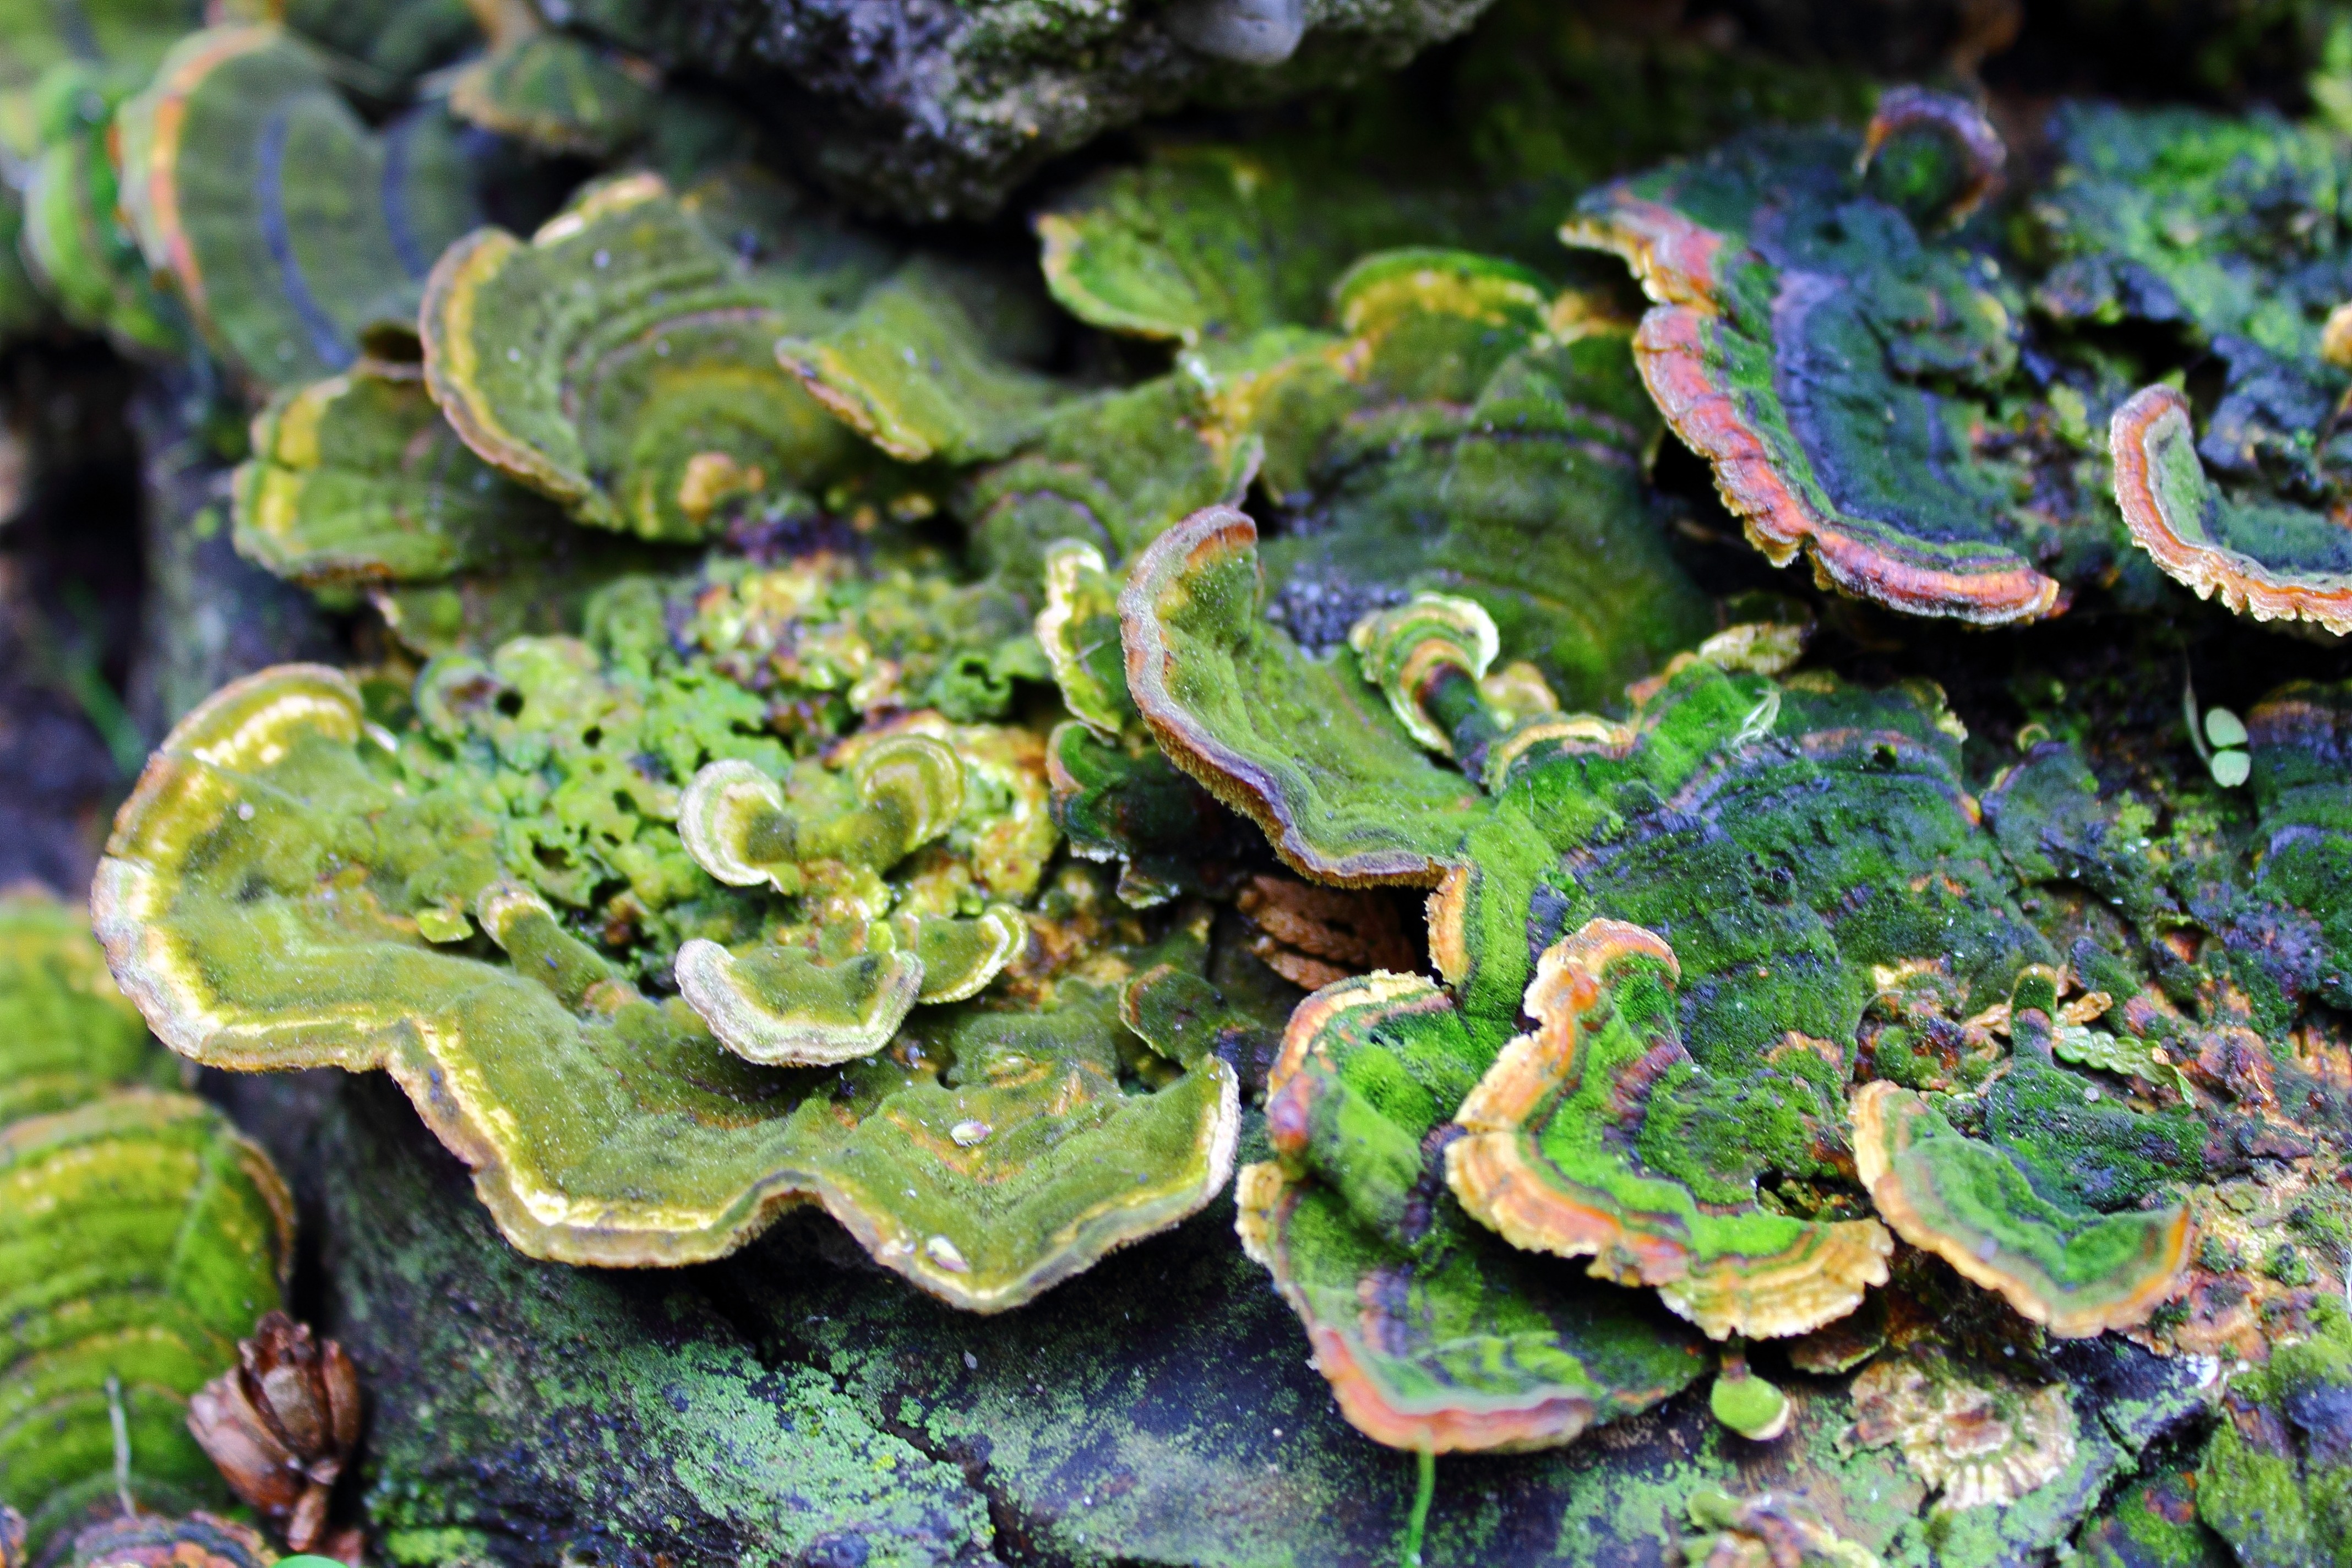
tree, nature, forest, plant, leaf, flower, moss, wild, spring, green, produce, biology, mushroom, yellow, flora, coral reef, reef, algae, mushrooms, hub, habitat, green algae, harmful, the parasite, natural environment, non vascular land plant